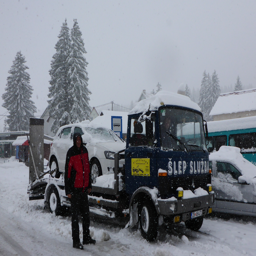
tow truck getting us safe down in the mountains